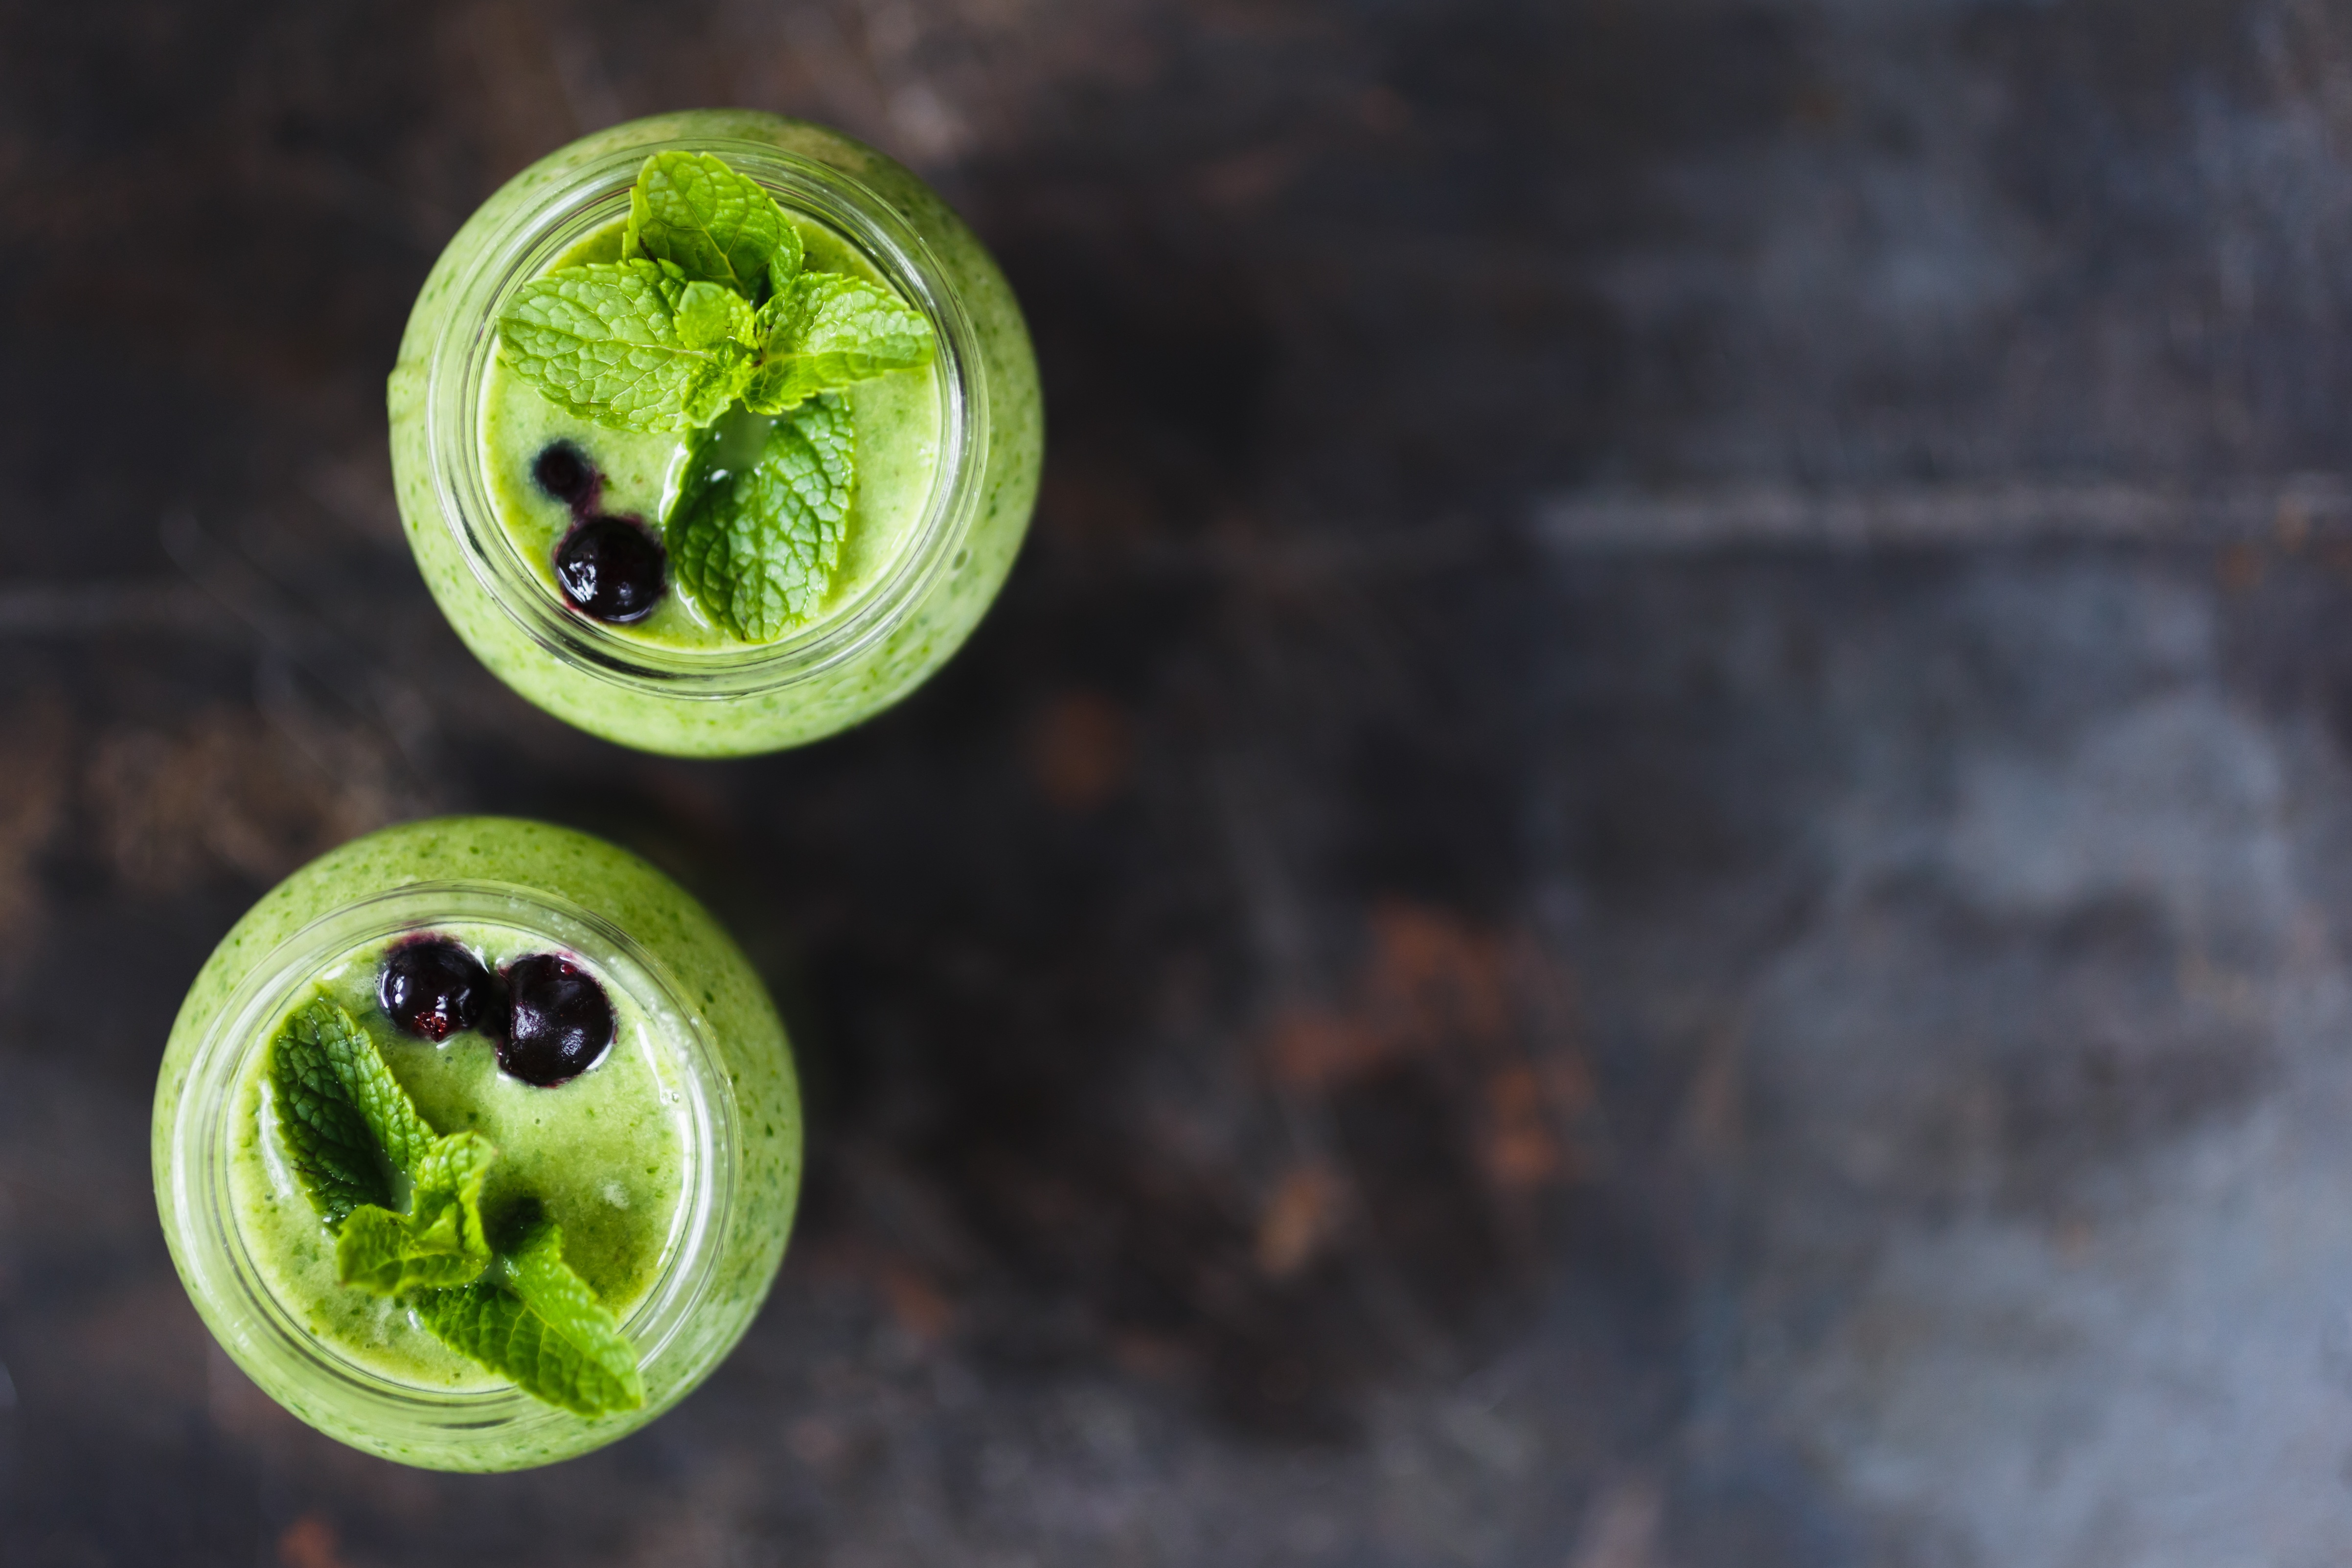
apple, plant, white, fruit, sweet, leaf, flower, glass, ripe, food, green, produce, color, macro, space, fresh, drink, closeup, lifestyle, breakfast, healthy, dessert, broccoli, cocktail, close up, top view, objects, focus, background, nutrition, vegetables, vegetarian, spinach, bubbles, large, diet, cabbage, vitamins, herbs, depth of field, healthy eating, mixed, organic, juices, macro photography, vegetarianism, flowering plant, nutrients, frothy, land plant